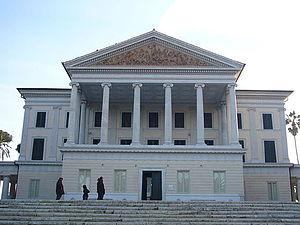
L'Académie nationale des sciences est une société scientifique italienne fondée en 1782 à Vérone.